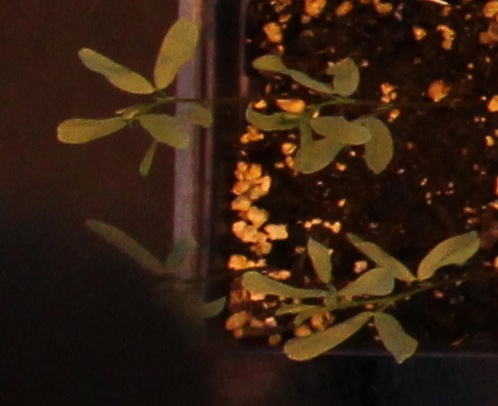
Label: Lentil